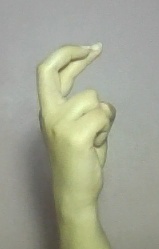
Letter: zay